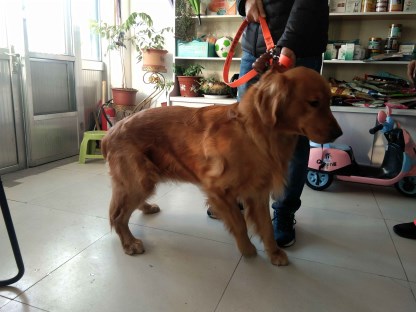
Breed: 5355-n000126-golden_retriever